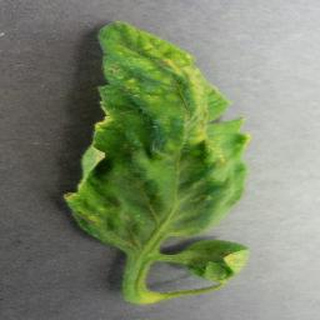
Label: tomato_yellow_leaf_curl_virus